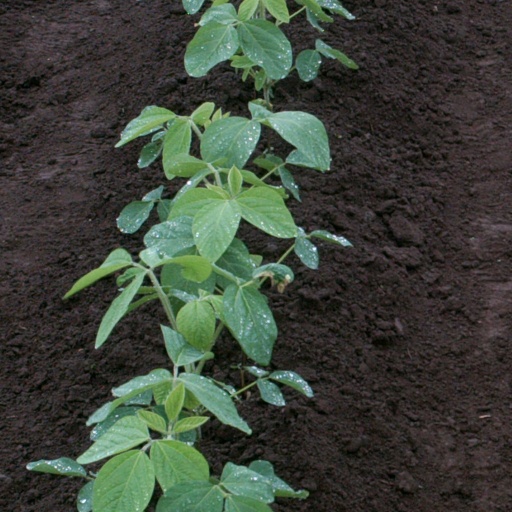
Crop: soybean